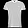
Label: T - shirt / top